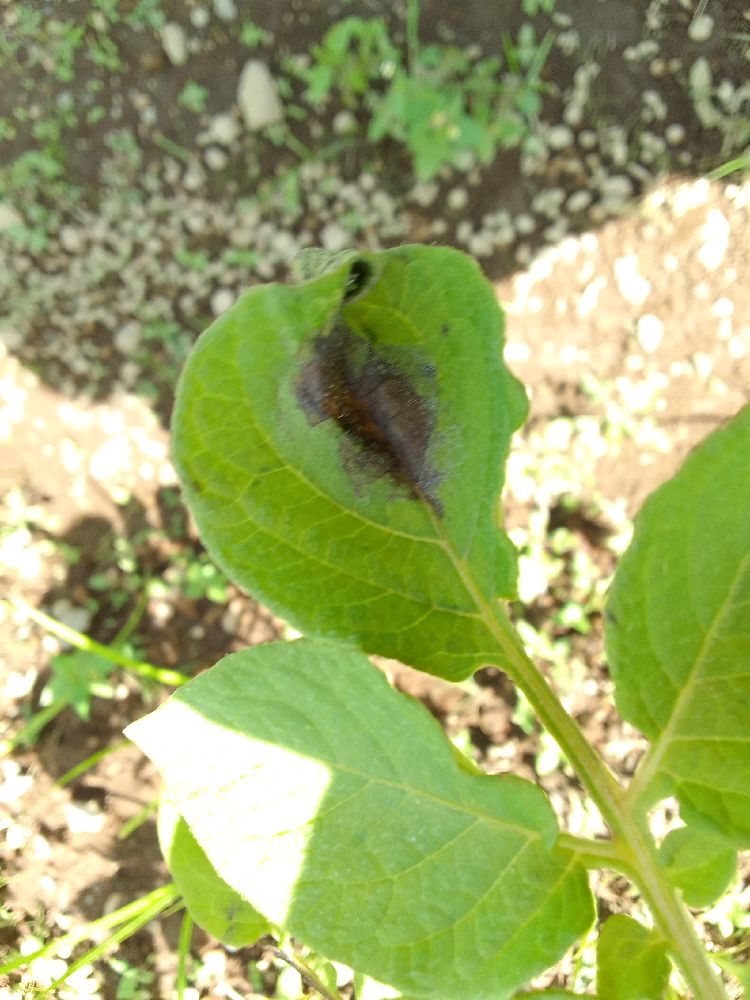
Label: Late blight